Great Whipsnade Railway

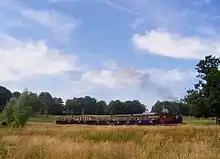
Kerr Stuart 0-6-2T Baretto Class No. 4 'Superior' and train

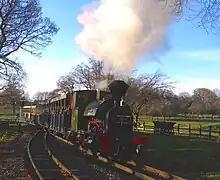
Kerr Stuart 0-4-2ST Brazil Class No. 2 'Excelsior' and her train arrive at Whipsnade Central Station

The railway is a single loop with one station, known Whipsnade Central. Trains normally travel clockwise around the loop. Leaving the station, they travel east under a foot bridge, passing the children's play area and farm on the left. They then cross a road at a level crossing controlled by an automated warning system. The track curves to the right and descends slightly, passing the emu paddock on the right, and the train yard and engine shed on the left.